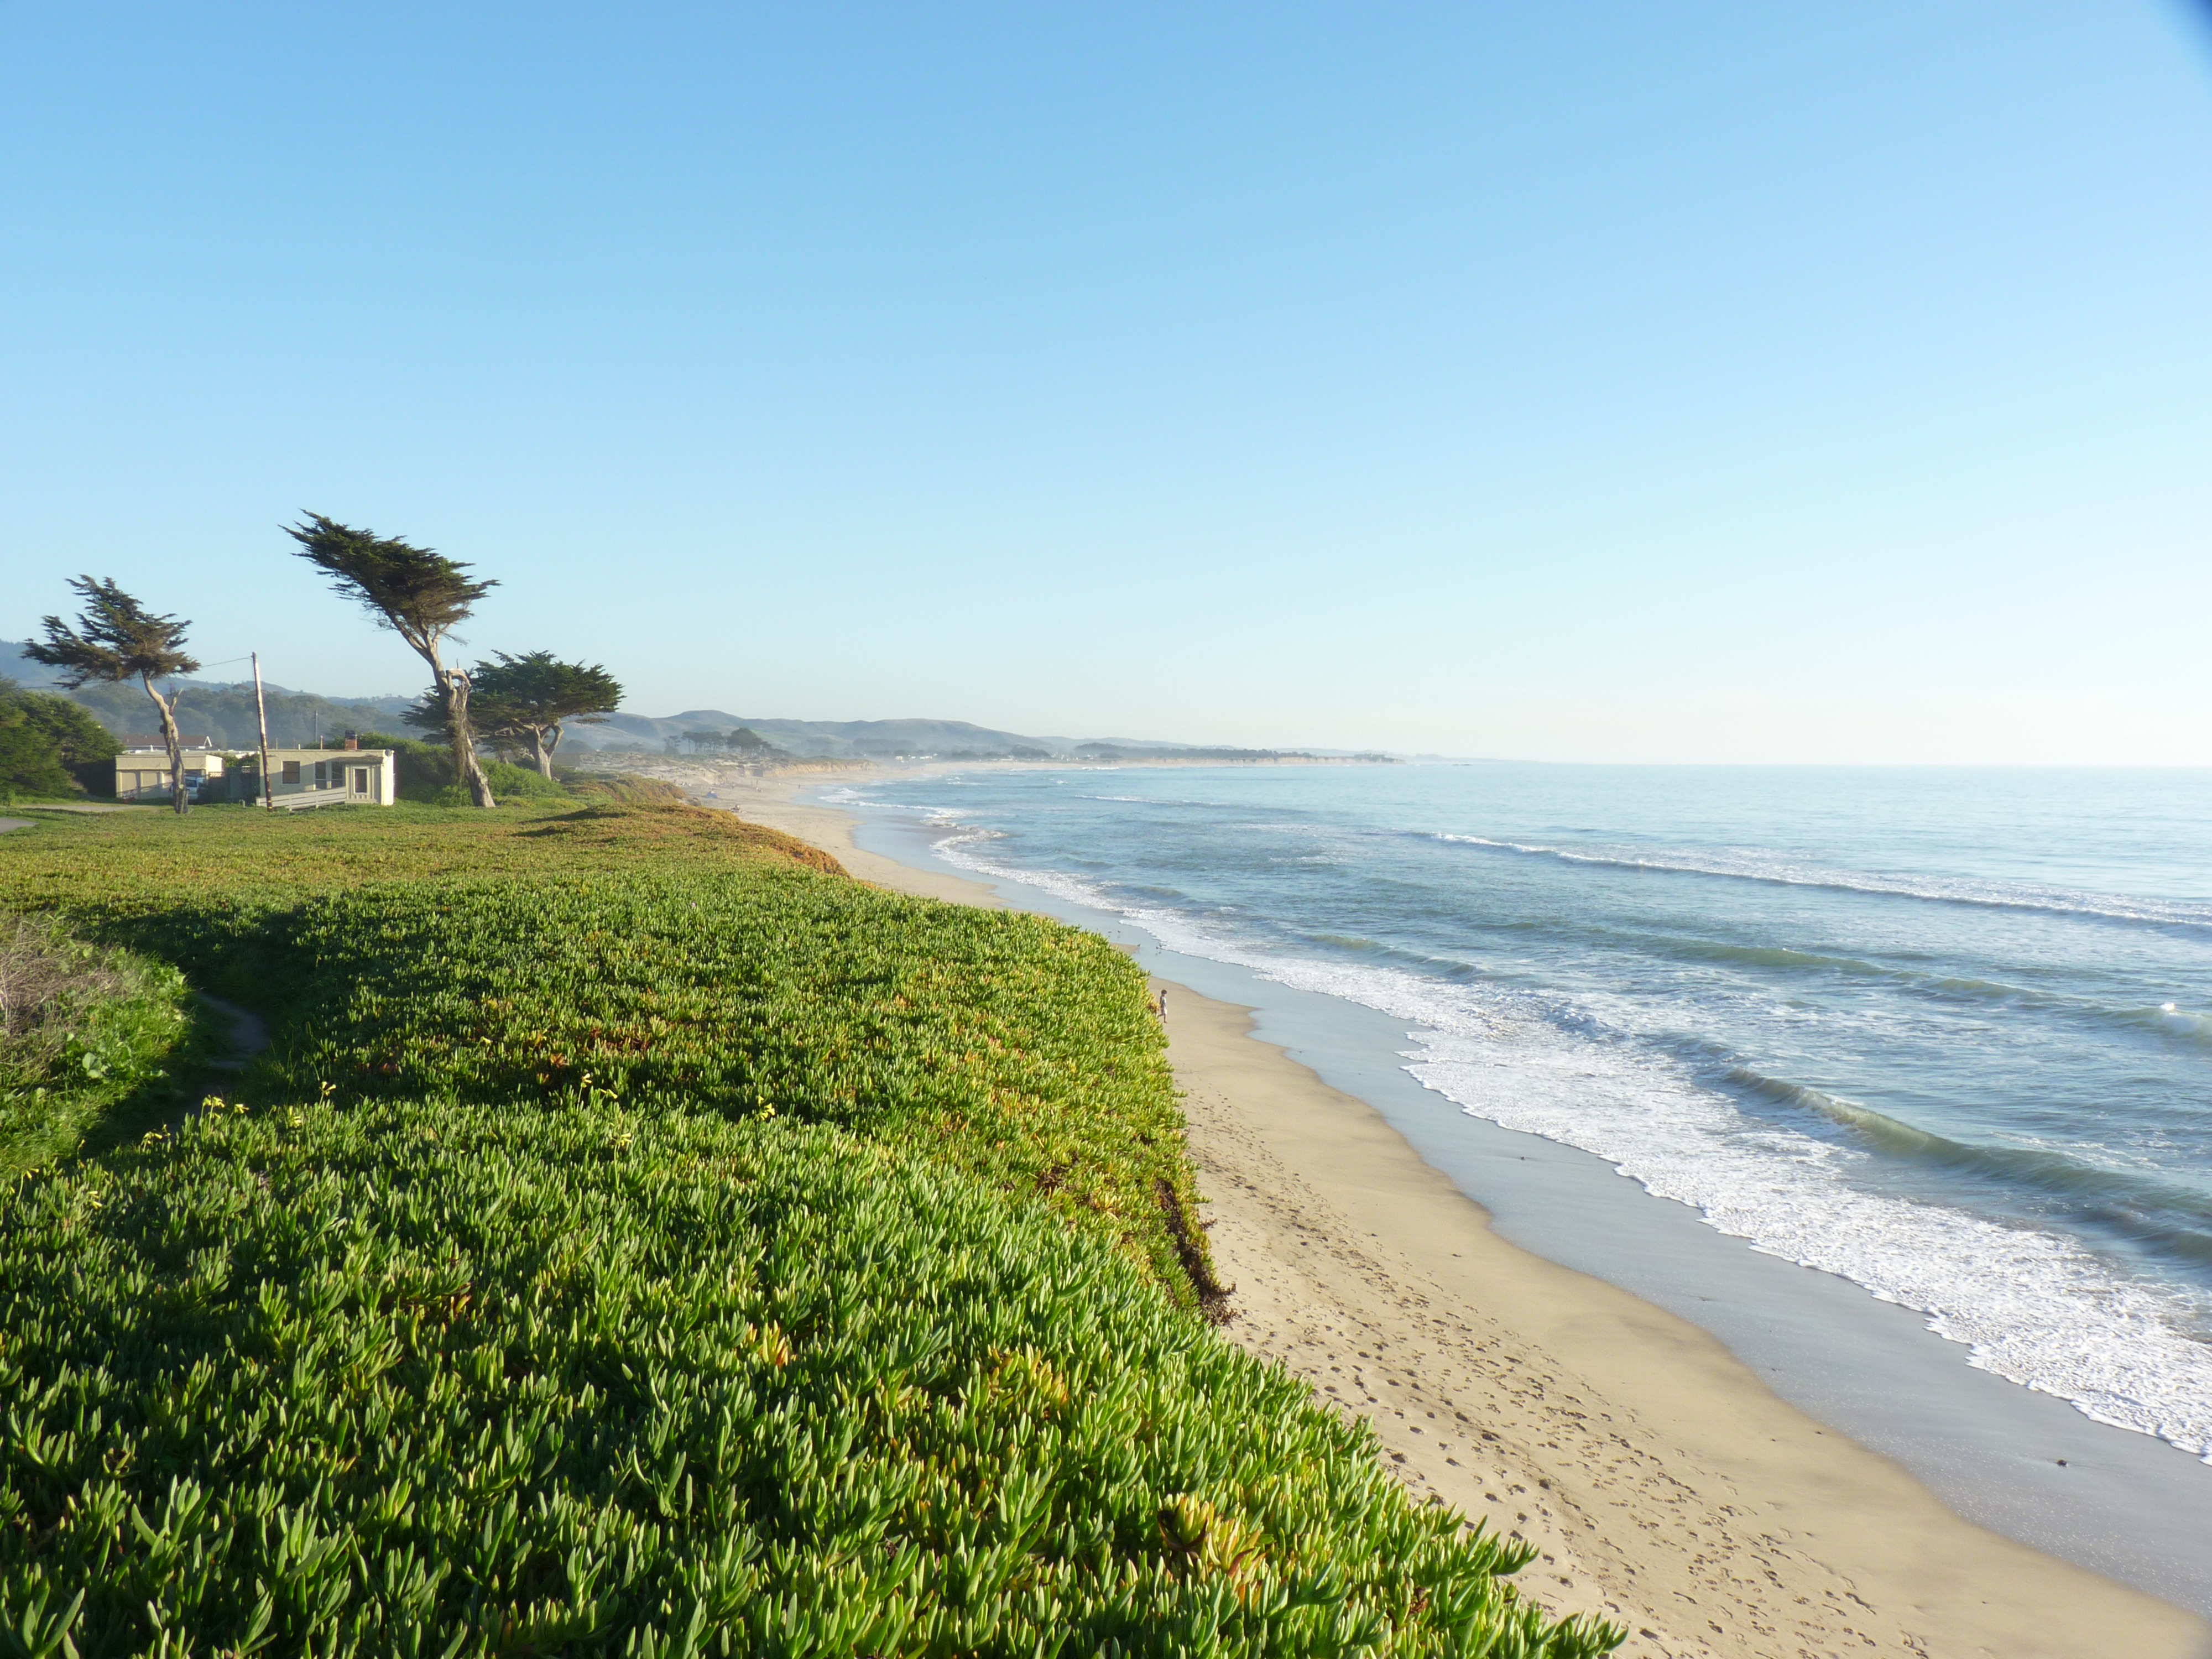
beach, sea, coast, water, sand, ocean, horizon, shore, vacation, cliff, bay, terrain, california, body of water, white sand, footprints, half moon bay, half moon, clouds, cape, central coast